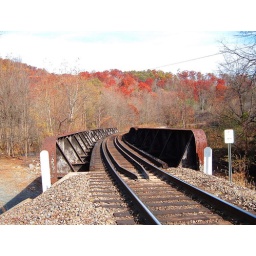
NS mainline bridge on the mountain loop tracks near Old Fort, North Carolina, November 2006